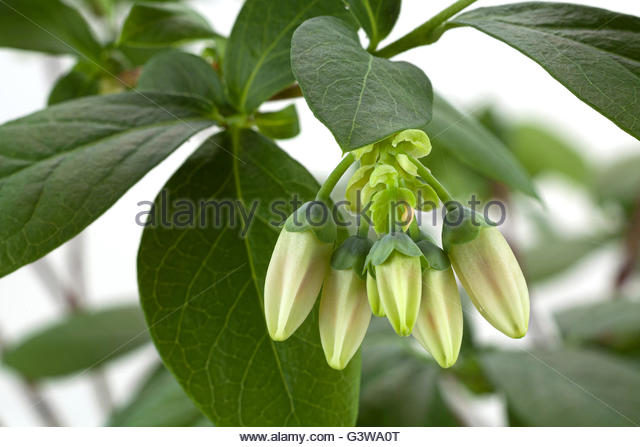
Labels: Blueberry leaf, Blueberry leaf, Blueberry leaf